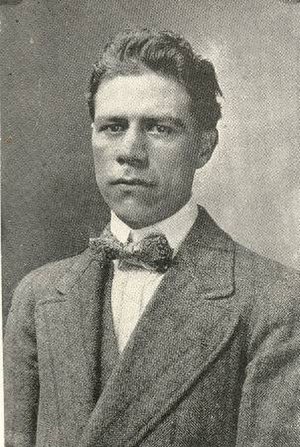
Luis Antonio Calvo
Luis Antonio Calvo var en colombiansk komponist, pianist, violinist og cellist.